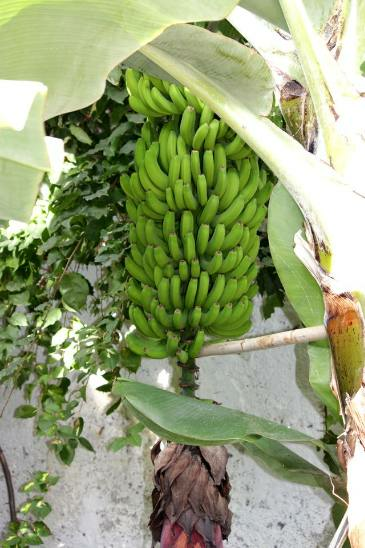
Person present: No